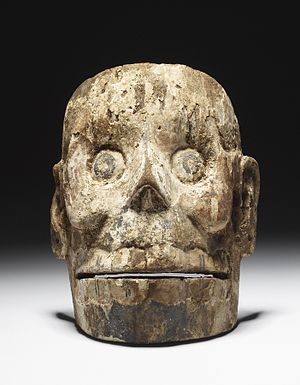
Amerikas oprindelige folk / Historie / Den europæiske kolonisering
Aztekisk maske af træ
Amerikas oprindelige folk er de folkeslag som har beboet de amerikanske kontinenter fra før den europæiske kolonisering.